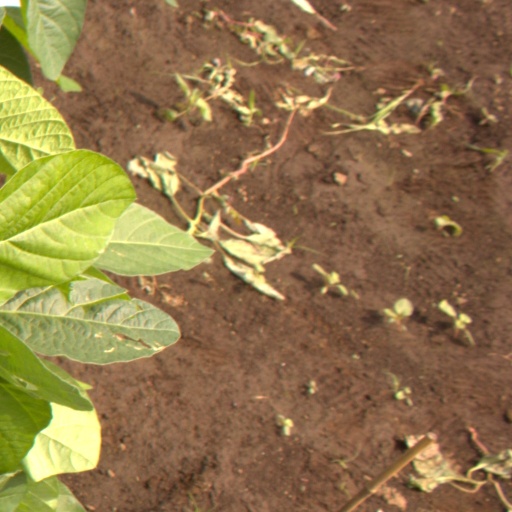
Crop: soybean